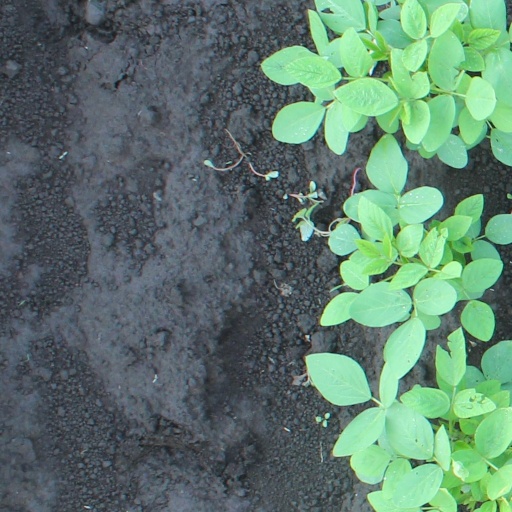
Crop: soybean